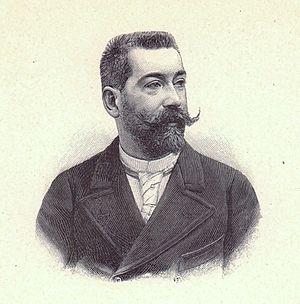
Paul Chocarne-Moreau, né Paul Charles Chocarne à Dijon le 31 octobre 1855 et mort à Neuilly-sur-Seine le 5 mai 1930, est un peintre français.